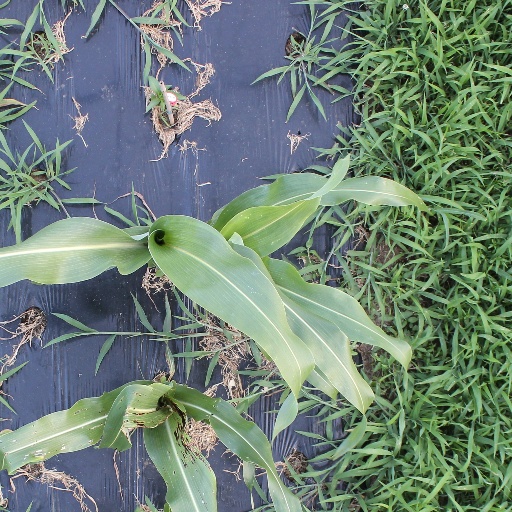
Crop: sorghum